COVID-19 pandemic in Oregon

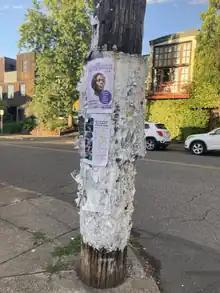
Telephone pole in June 2021, as live events started back up and flyers were posted for the first time in 15 months.

Between March 28 and May 23, 2020, Oregon temporarily lifted the prohibition on self-pump at gas stations to ensure fuel is available during staffing issues related to the pandemic. Stations are allowed to let consumers pump their own gas through May 23, 2020, after the end date was extended from May 9.